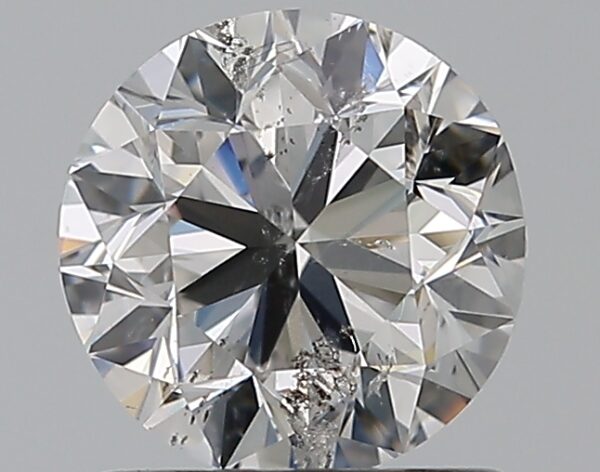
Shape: round
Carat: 1
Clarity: SI2
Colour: E
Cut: GD
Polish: EX
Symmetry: VG
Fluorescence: VSL
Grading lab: IGI
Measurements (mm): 6.16 x 6.08 x 4.02